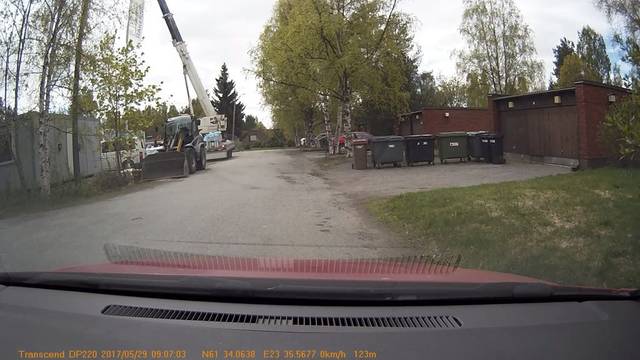
Region: Finland
Coordinates: 61.568, 23.593